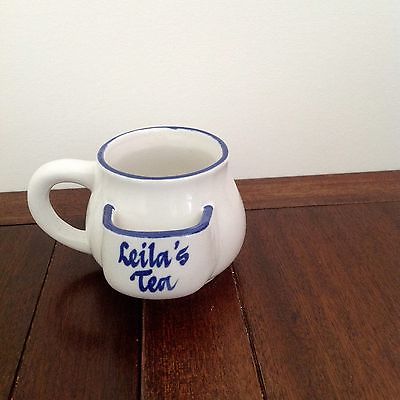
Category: mug